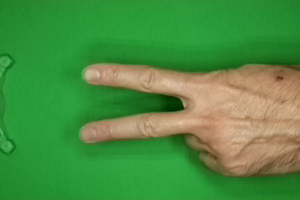
Label: scissors